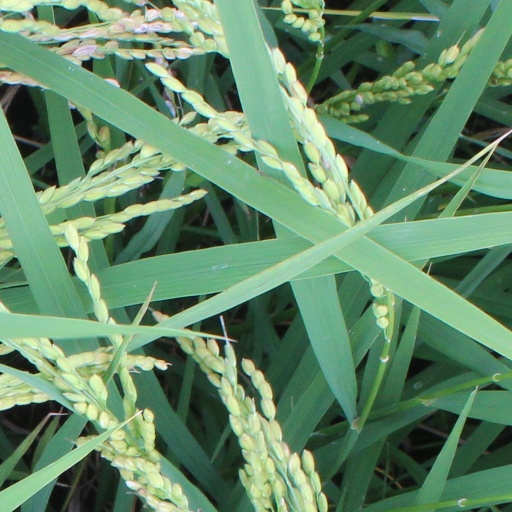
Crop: rice